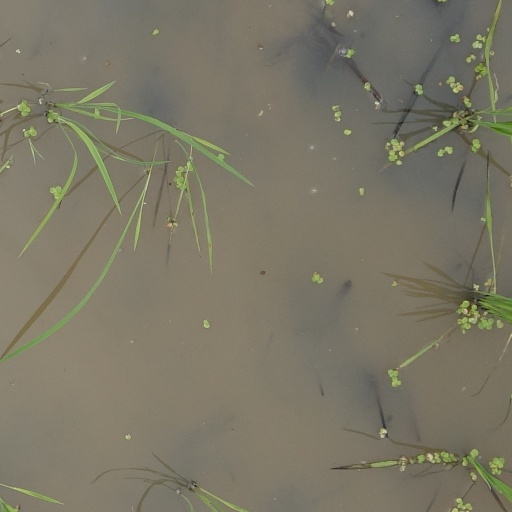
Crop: rice